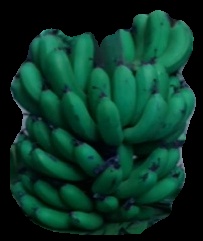
Variety: pachbale
Grade: grade2